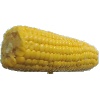
Label: corn